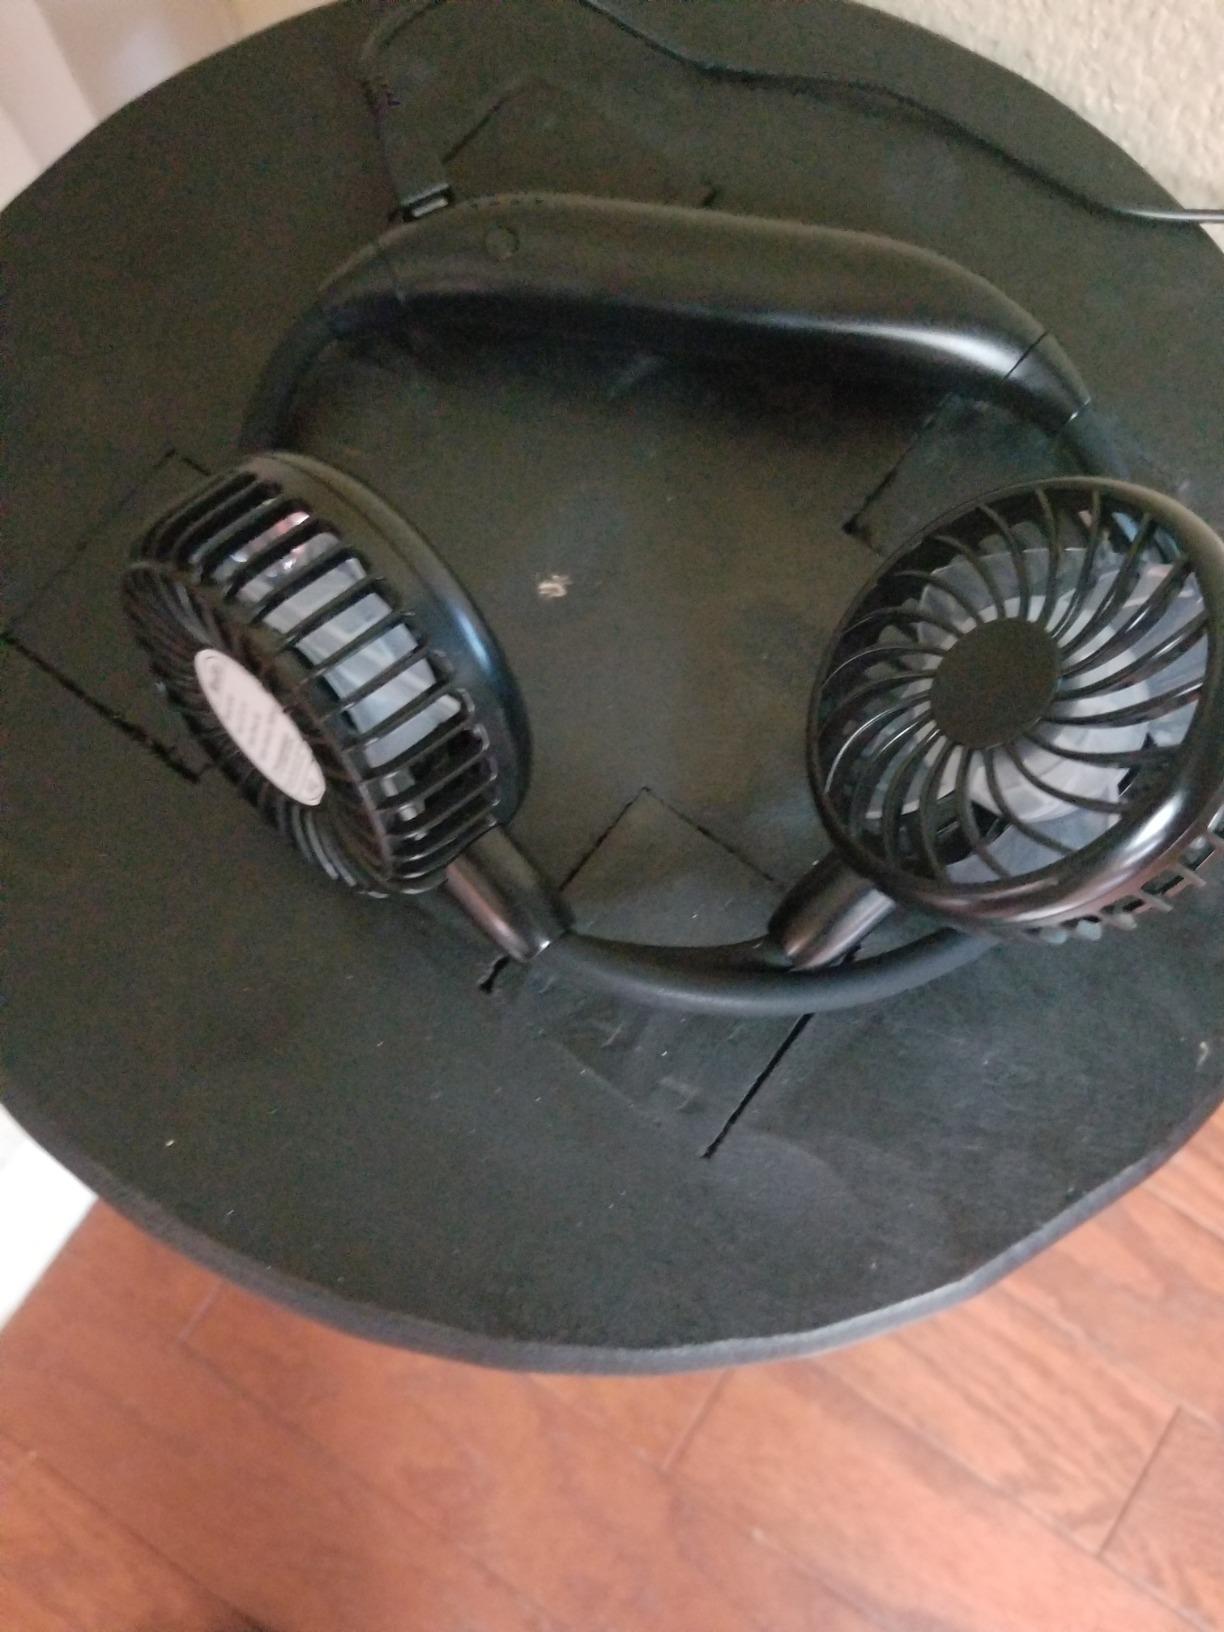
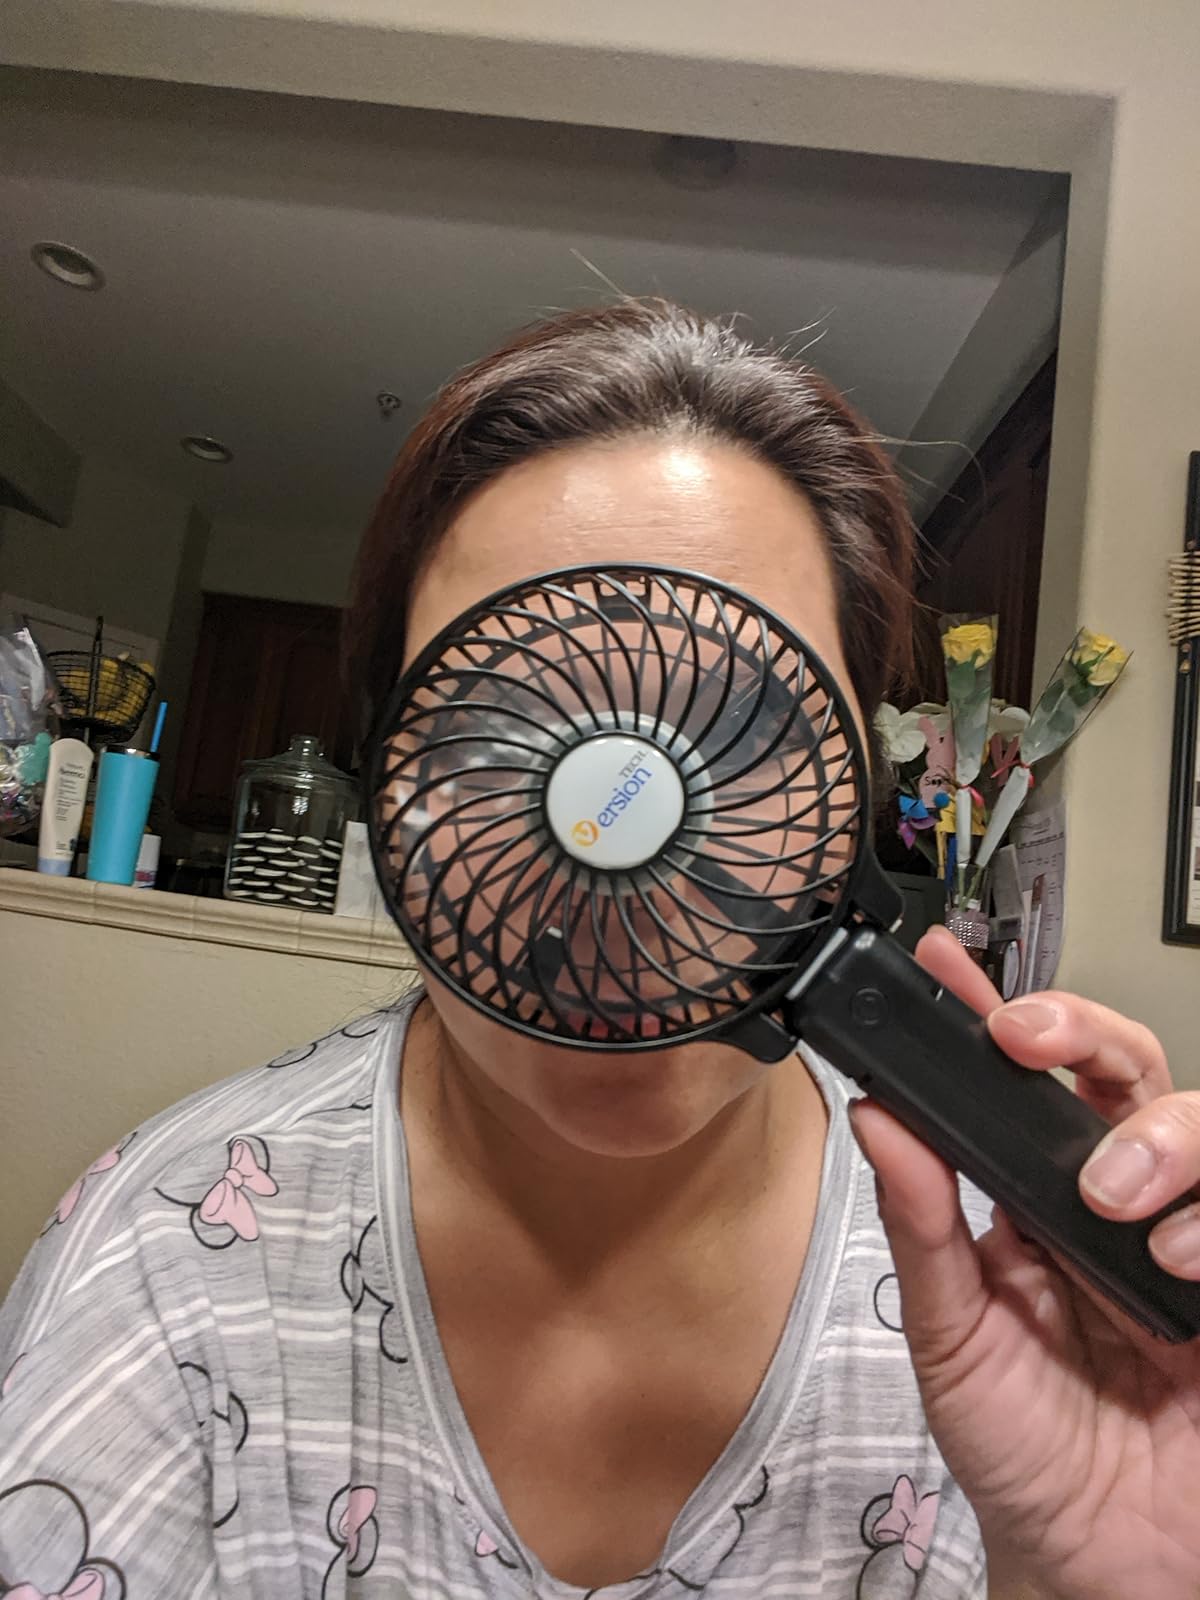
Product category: fan
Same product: no